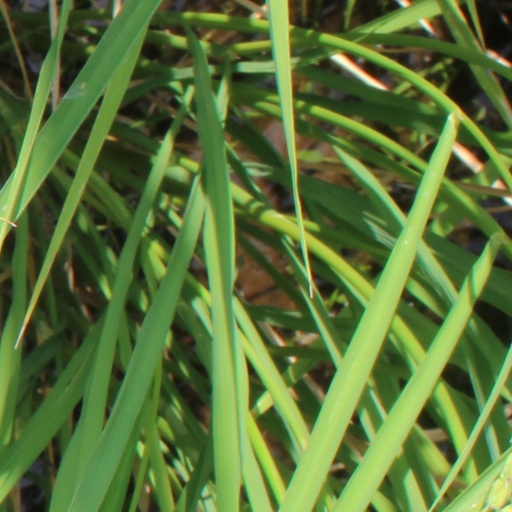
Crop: rice